De'Vondre Campbell

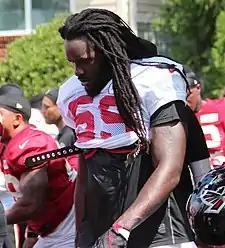
Campbell with the Falcons in 2016.

The Atlanta Falcons selected Campbell in the fourth round (115th overall) of the 2016 NFL draft. He was the second linebacker drafted by the Falcons in 2016, behind LSU's Deion Jones. He was also the 16th overall linebacker drafted in 2016. On May 5, 2016, the Falcons signed Campbell to a four-year, $2.90 million contract that includes a signing bonus of $565,528.